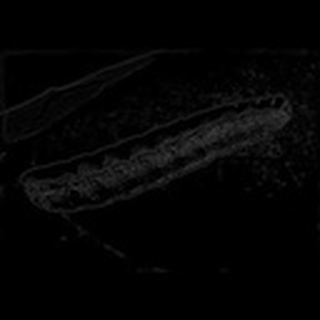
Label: cotton_army_worm